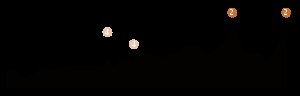
6. etape af Tour de France 2008 / Sprint og bjergpasseringer / 1. sprint (Châtelus-Malvaleix)
Grafik for 6. etape
Sjette etape af Tour de France 2008 blev kørt torsdag d. 10. juli og gik fra Aigurande til Super Besse.